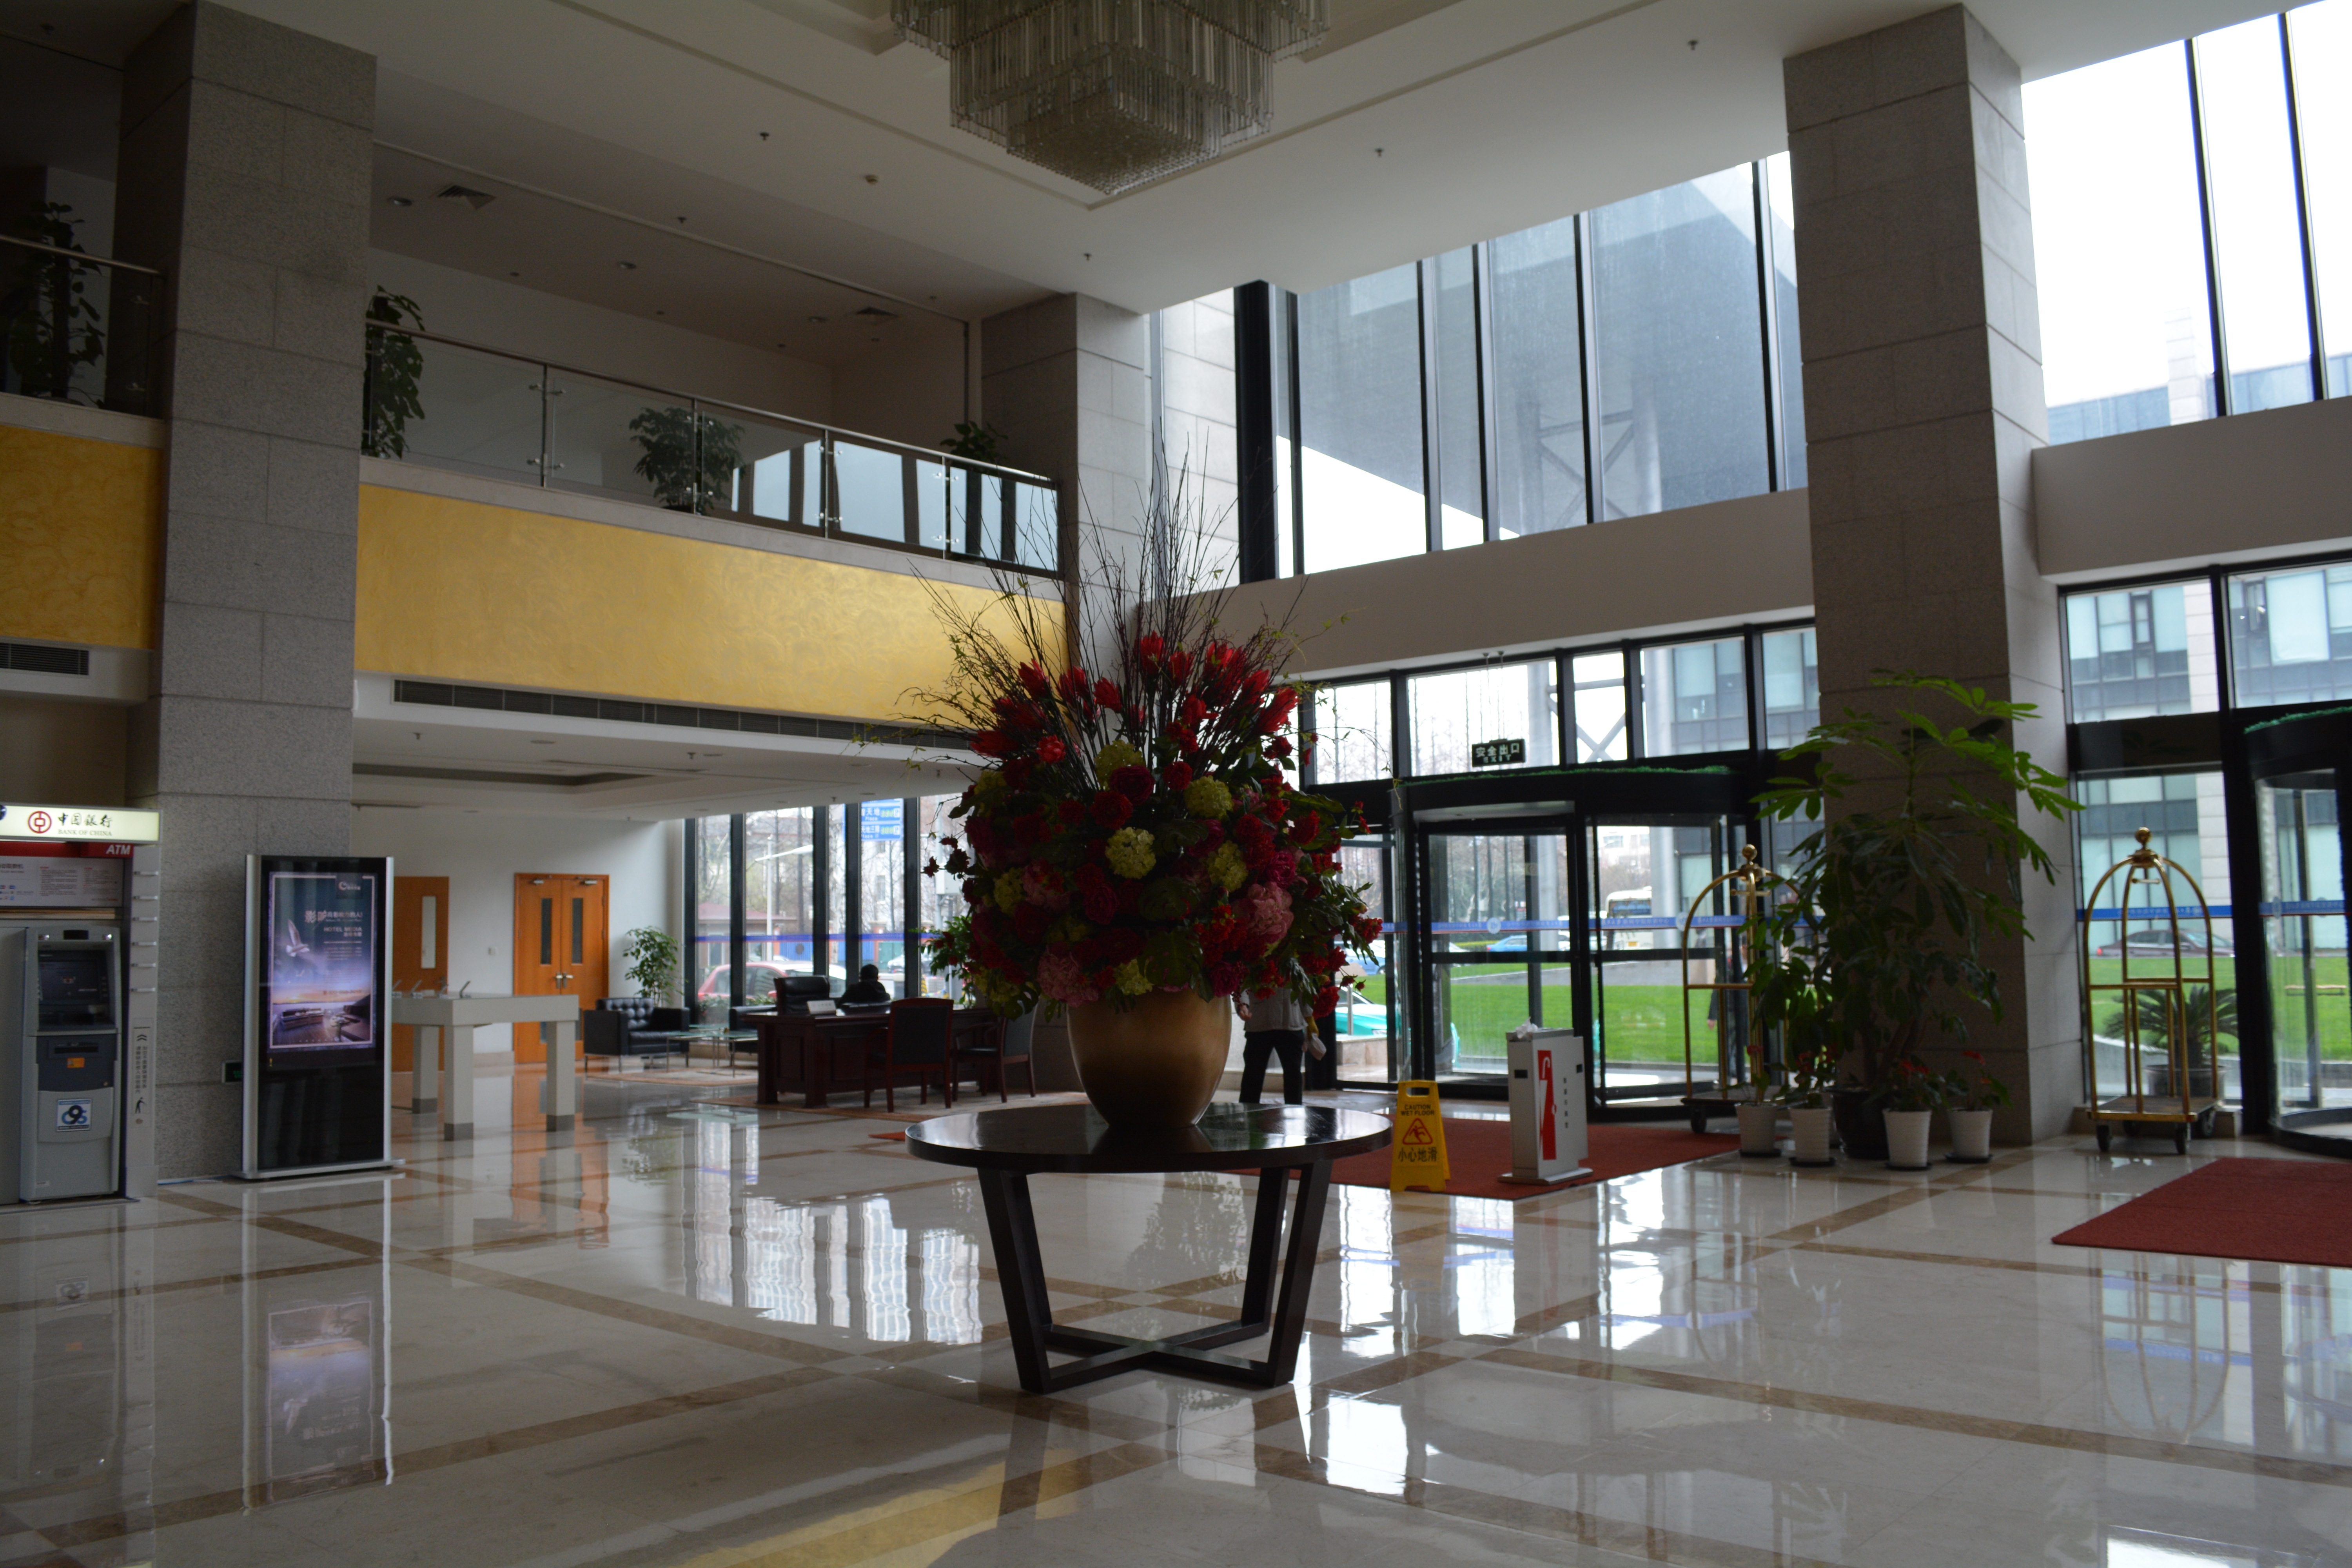
building, home, plaza, property, interior design, library, design, estate, lobby, headquarters, condominium, real estate, shopping mall